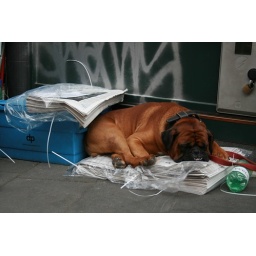
A sleeping dog in Rome